John W. O'Daniel

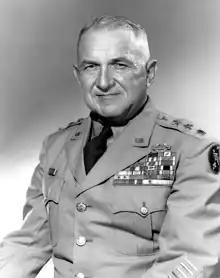

Lieutenant General John Wilson O'Daniel (February 15, 1894 – March 27, 1975), nicknamed "Iron Mike", was a senior United States Army officer who served in World War I, World War II, and the Korean War. He is perhaps best known for serving with the 3rd Infantry Division in North Africa, Sicily, Italy, and Southern France during World War II. He was the commanding general (CG) of Audie Murphy, the most decorated soldier in the U.S. Army during World War II.